Egypt Exploration Society

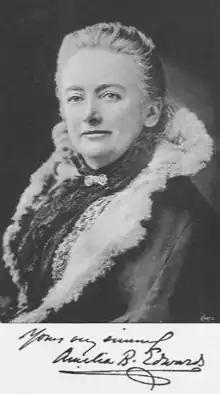
Amelia Edwards in America, 1890

In 1873, the English writer Amelia Edwards ventured to Egypt to escape Britain's cold, rainy climate and sight-see. She and several friends traveled up the Nile River, from Cairo to Abu Simbel. On her return in 1876, Edwards published her account of the trip as "A Thousand Miles Up the Nile". The book became renowned for its description of 19th-century Egypt and the largely un-excavated antiques she encountered. Appealing to both popular and scholarly audiences, Edwards' book became a best seller. The attention and praise her work received prompted Edwards to continue her studies of ancient Egypt.